Christ in Majesty

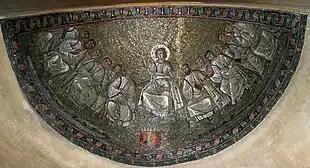
"Traditio legis", or "transmission of the law", Christ as lawgiver, mosaic, Basilica of San Lorenzo, Milan, 4th century, includes a scroll box at Christ's feet.

From the latter part of the fourth century, a still beardless Christ begins to be depicted seated on a throne on a dais, often with his feet on a low stool and usually flanked by Saints Peter and Paul, and in a larger composition the other apostles. The central group of the Sarcophagus of Junius Bassus of 359 (Vatican) is the earliest example with a clear date. In some cases Christ hands a scroll to Saint Peter on his right, imitating a gesture often made by Emperors handing an Imperial decree or letter of appointment to an official, as in ivory consular diptychs, on the Arch of Constantine, and the Missorium of Theodosius I. This depiction is known as the Traditio legis ("handing over the law"), or "Christ the lawgiver" – "the apostles are indeed officials, to whom the whole world is entrusted" wrote Saint John Chrysostom. This depiction tends to merge into one of "Christ the teacher", which also derives from classical images of bearded philosophers.